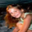
Label: girl